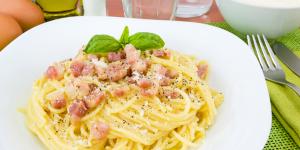
espaguetis con crema especial